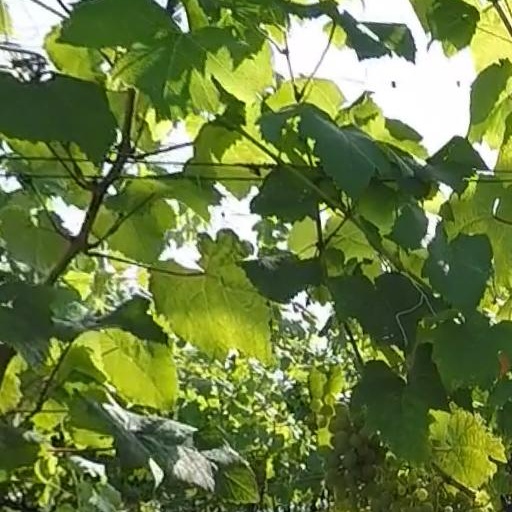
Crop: grape